Steam Powered Giraffe

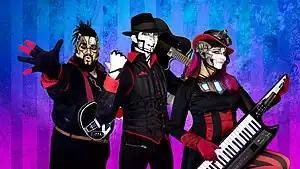
From left to right: Zer0, The Spine, Rabbit,

Steam Powered Giraffe is an American musical project formed in San Diego, California in 2008, self-described as "a musical act that combines robot pantomime, puppetry, ballet, comedy, projections, and music". Created and led by twins David Michael Bennett and Isabella Bunny Bennett, the act combines music and improvisational comedy on-stage, with their studio works focusing primarily on music.